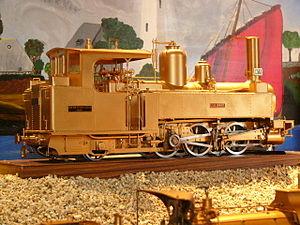
Fives-Lille est le nom d'un ancien constructeur de génie civil et de matériel roulant ferroviaire, notamment de locomotives à vapeur. Il est situé à Fives, un faubourg de Lille dans le département du Nord. La société est devenue le groupe d'ingénierie Fives.
Le chemin de fer de La Mure, dit aussi le petit train de La Mure, est un chemin de fer à voie étroite, devenu depuis 1997 une ligne touristique reliant Saint-Georges-de-Commiers à La Mure, dans le sud du département de l'Isère.